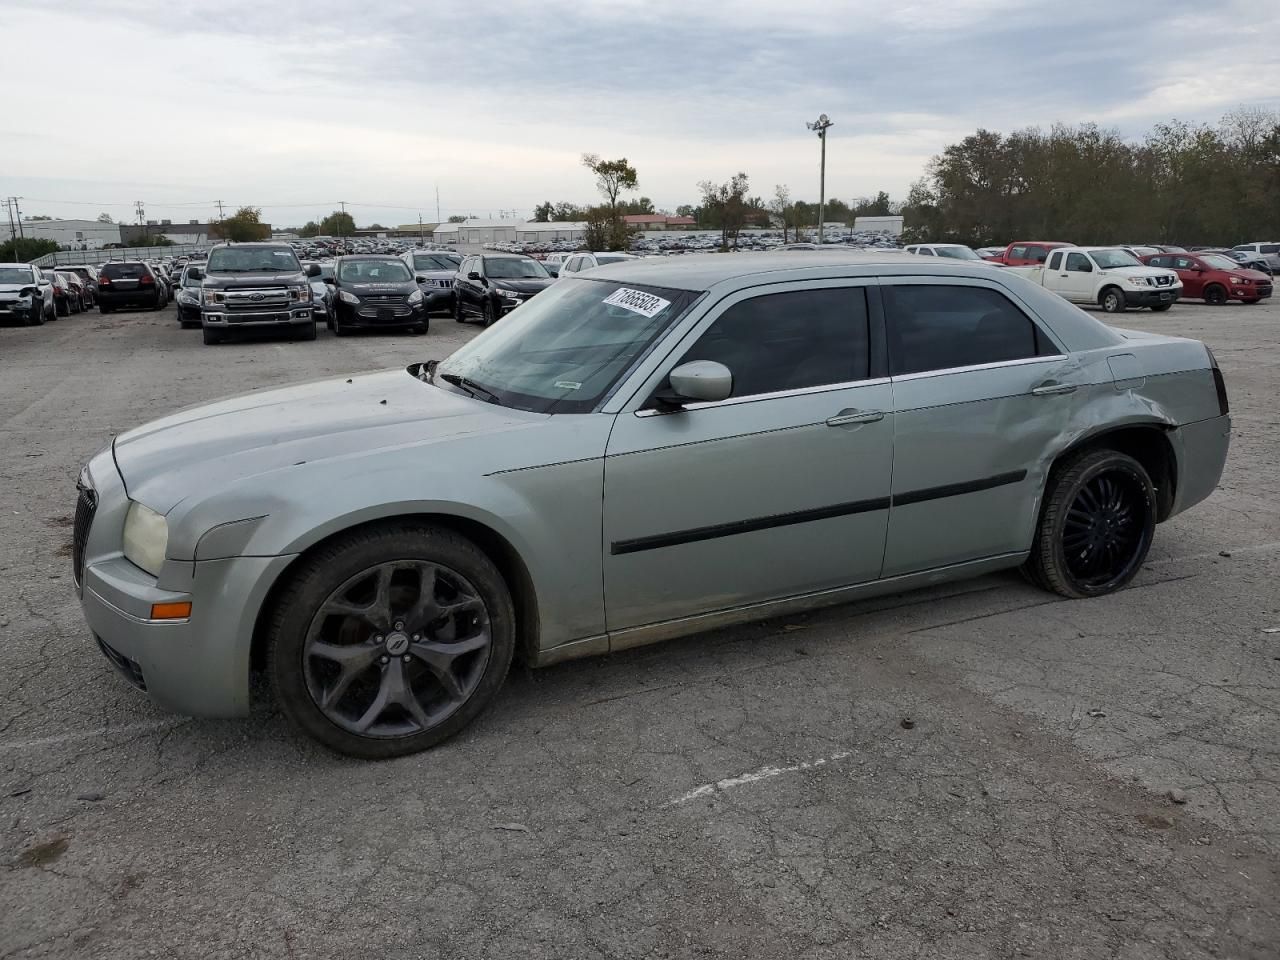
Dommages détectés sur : porte arrière gauche, aile arrière gauche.
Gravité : mineur